Plug-in electric vehicles in China

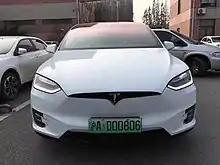
Tesla Model X with Shanghai's new green EV vehicle license plate in 2018

The Chinese government adopted in 2009 a plan to leapfrog current automotive technology, and seize the growing new energy vehicle (NEV) market to become of the world leaders in manufacturing of all-electric and hybrid vehicles. The government's political support for the adoption of electric vehicles has four goals, to create a world-leading industry that would produce jobs and exports; energy security to reduce its oil dependence which comes from the Middle East; to reduce urban air pollution; and to reduce its carbon emissions. However, a study by McKinsey & Company found that even though local air pollution would be reduced by replacing a gasoline car with a similar-size electric car, it would reduce greenhouse gas emissions by only 19%, as China uses coal for 75% of its electricity production. The Chinese government uses the term new energy vehicles (NEVs) to designate plug-in electric vehicles, and only pure electric vehicles and plug-in hybrid electric vehicles are subject to purchase incentives. Initially, conventional hybrids were also included.